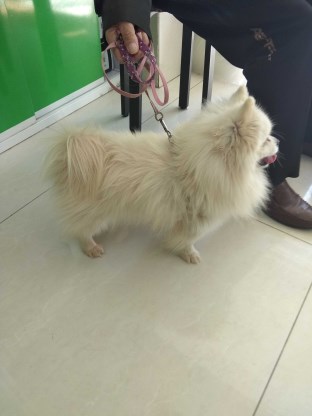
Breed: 1936-n000005-Pomeranian